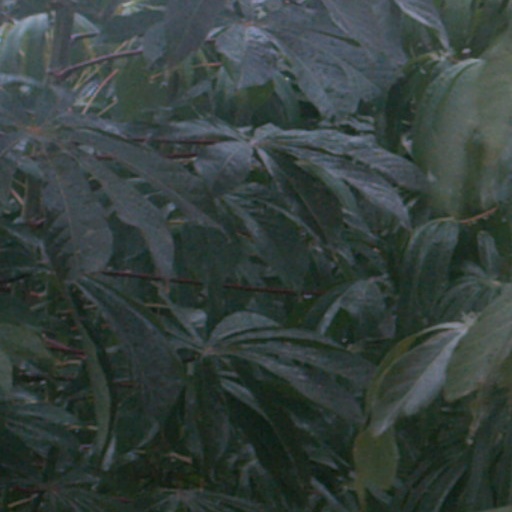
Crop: cassava